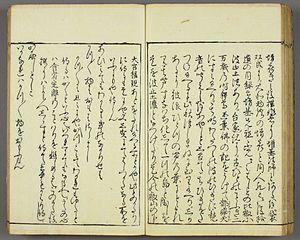
Les Contes de Yamato forment un monogatari japonais datant de la seconde moitié du Xᵉ siècle. Son auteur est inconnu, mais était probablement proche des centres littéraires de la cour de l’empereur. L’œuvre, recueil d’anecdotes centrées sur un ou plusieurs poèmes, appartient au genre du uta-monogatari qui mélange prose et poésie waka.